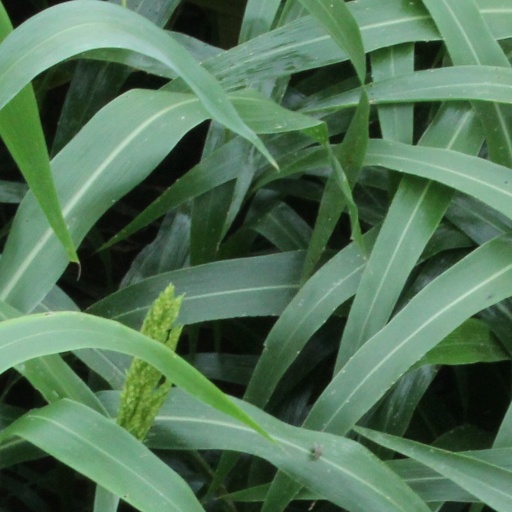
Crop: sorghum